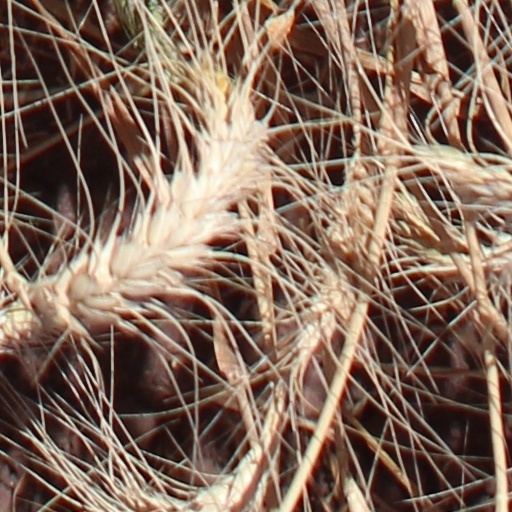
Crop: wheat